Principalía

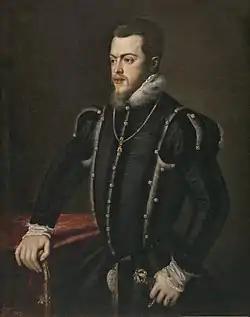
King Philip II of Spain by Titian.

The thoughts of the more notable among them give useful insights on how the first European settlers regarded the rulers of Indians in the New World. Fray Bartolomé de las Casas, for example, would argue that indigenous nobles were ""(...) as Princes and Infantes like those of Castile."" Juan de Matienzo, during his rule of Peru, said that the ""Caciques, curacas and principales are the native princes of the Indians."" In the Lexicon of Fray Domingo de Santo Tomás and Diego González Holguín as well as in the work of Ludovico Bertonio, several entries included were devoted to identify the pre-Hispanic society, comparing their old titles to those of their counterpart in the Iberian peninsula. The same approach to the local society in the East Indies was used by the Spaniards.